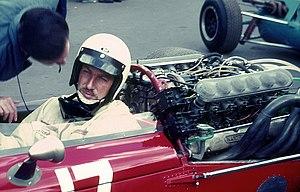
Joakim Bonnier, né le 31 janvier 1930 à Stockholm, en Suède, et mort le 11 juin 1972 sur le circuit du Mans, en France, est un pilote automobile suédois qui s'illustra dans les années 1960 tant en Formule 1 qu'en endurance.
Résultats du Grand Prix d'Allemagne de Formule 1 1966 qui a eu lieu sur le Nürburgring le 7 août 1966.